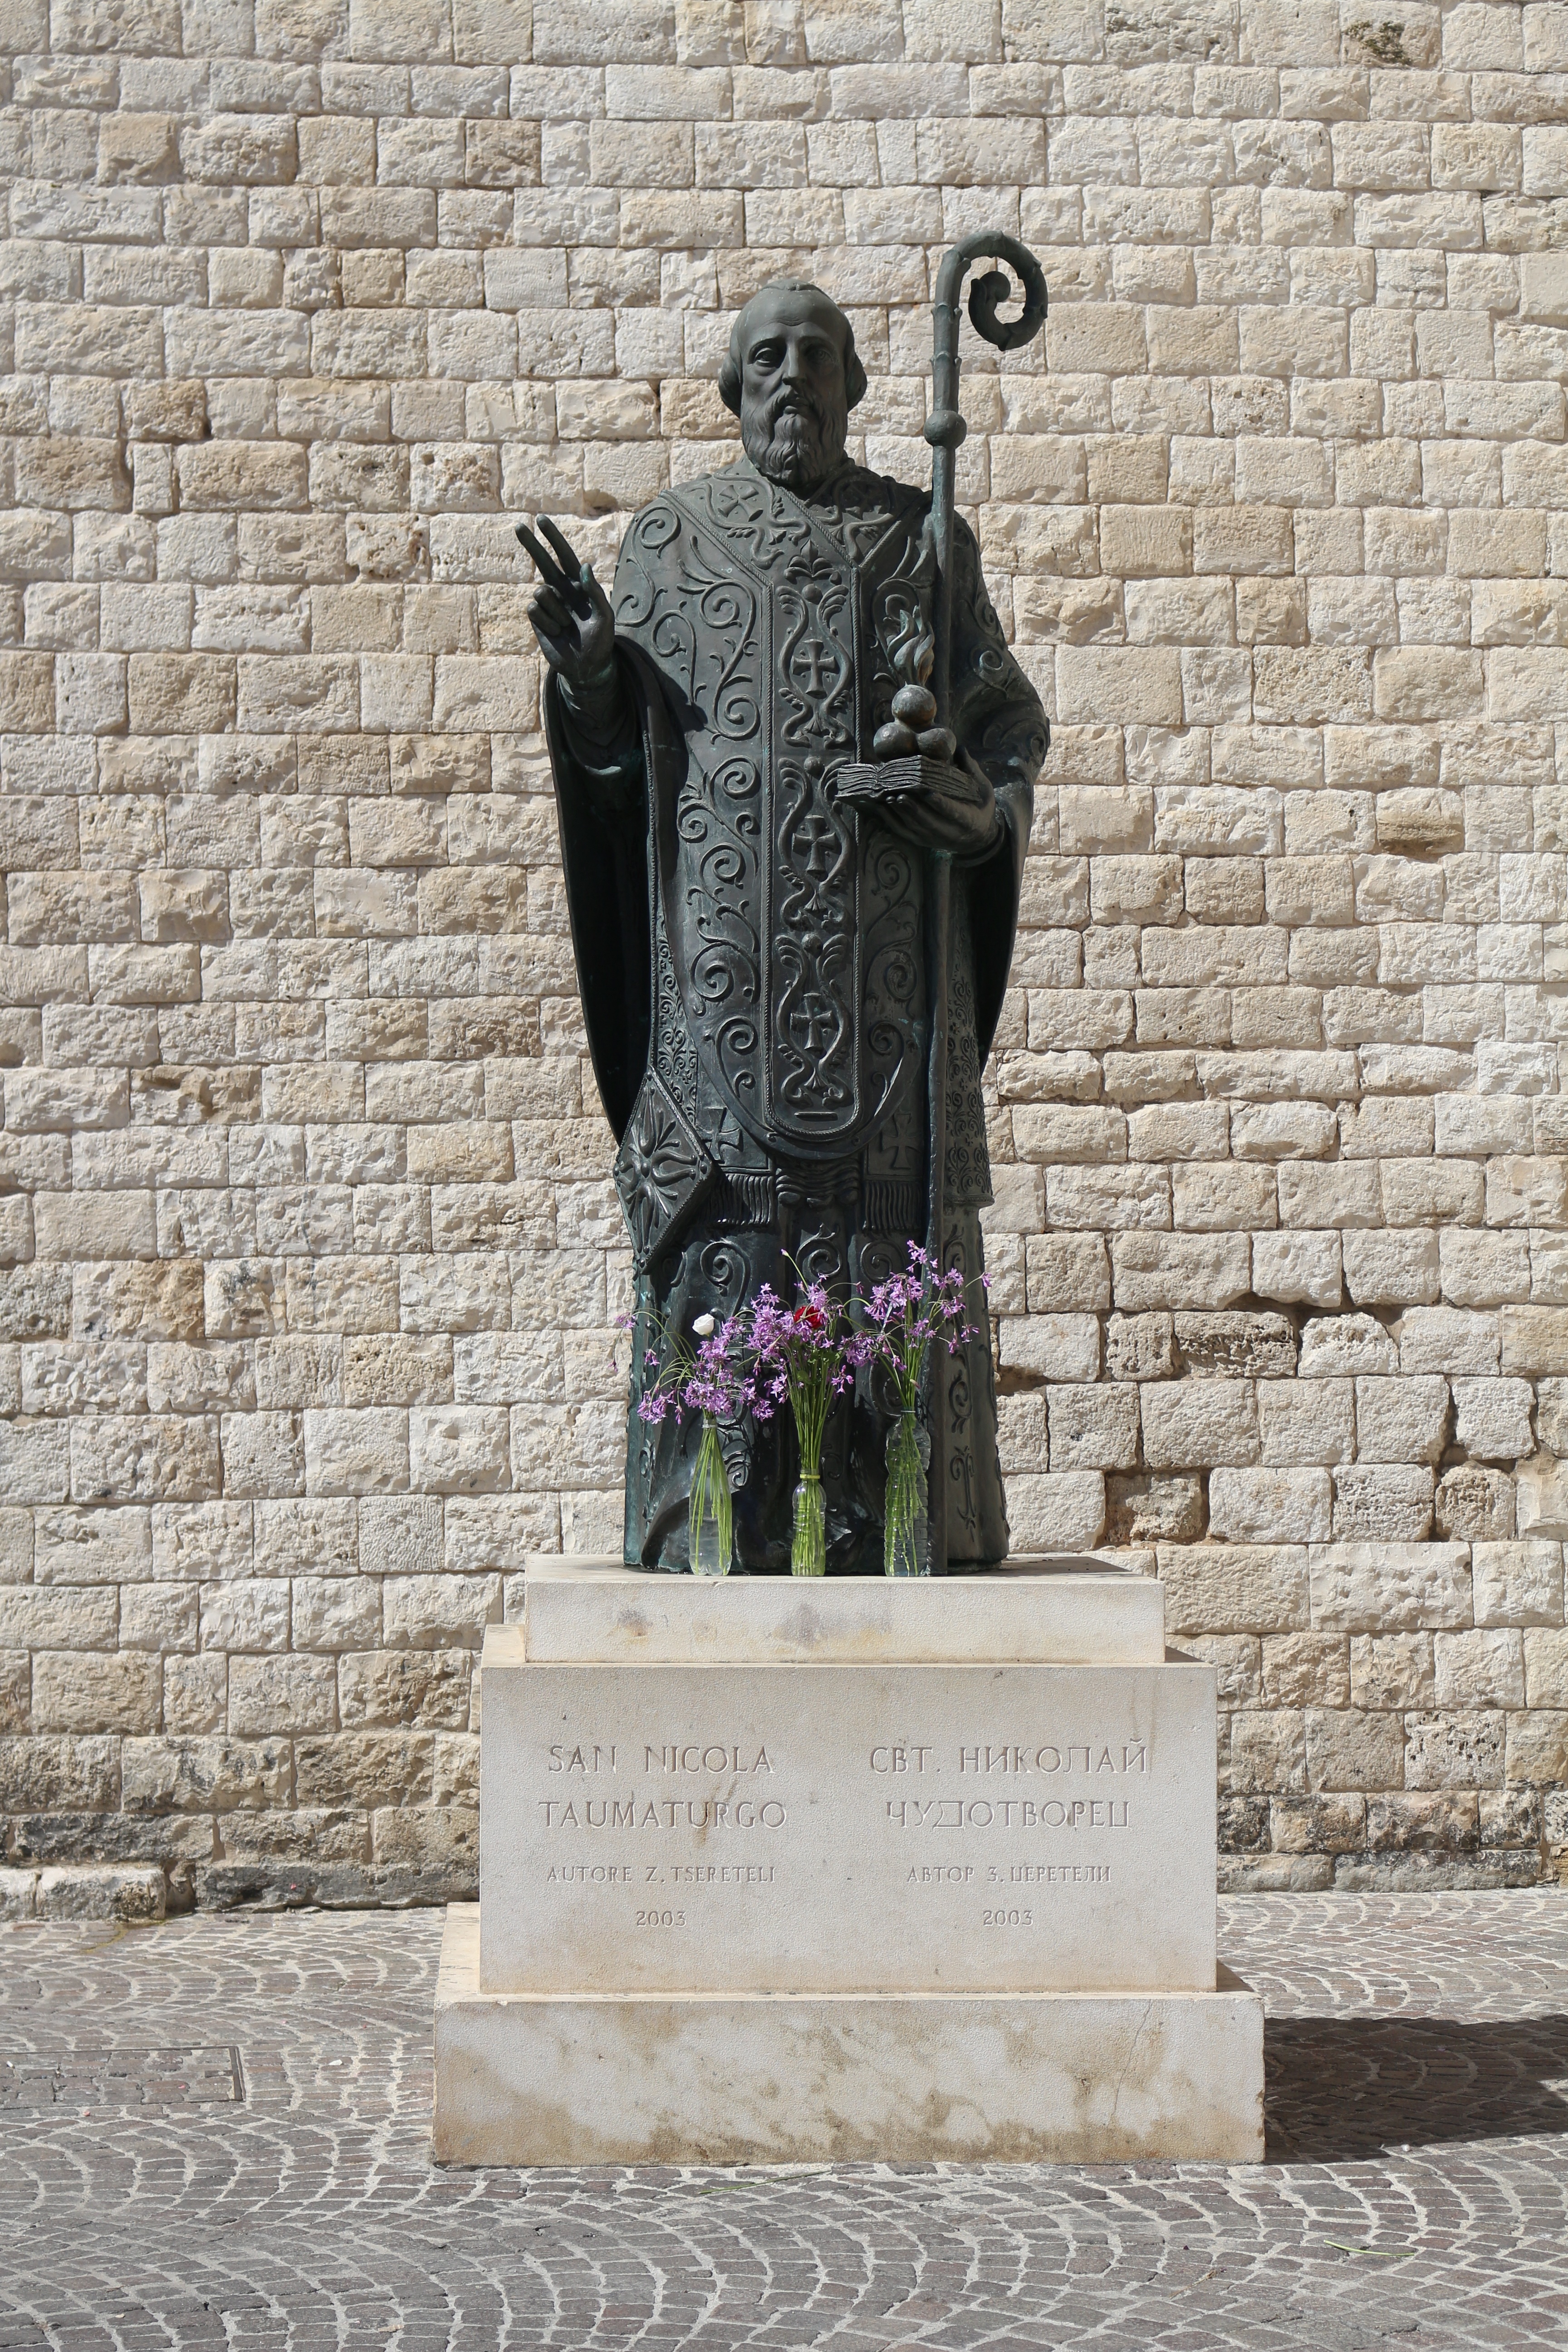
monument, statue, religion, italy, sculpture, memorial, art, christianity, holy, bari, st nicholas, saint nicholas